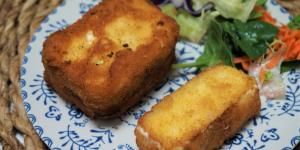
saganaki